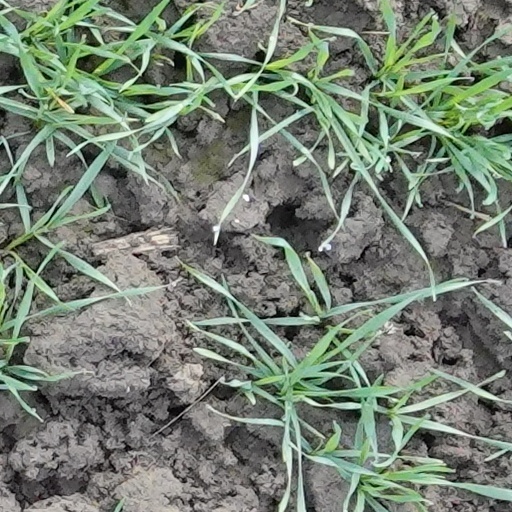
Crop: wheat